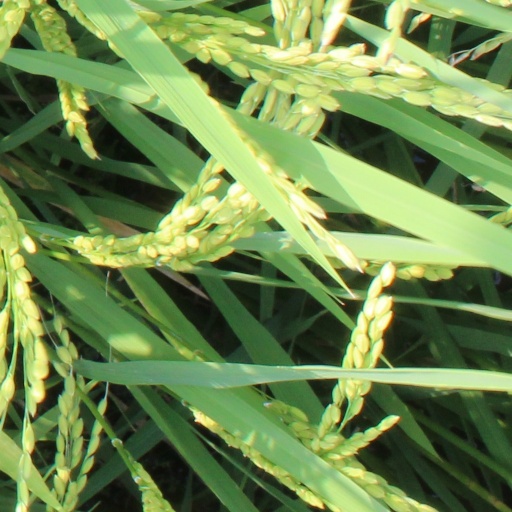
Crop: rice